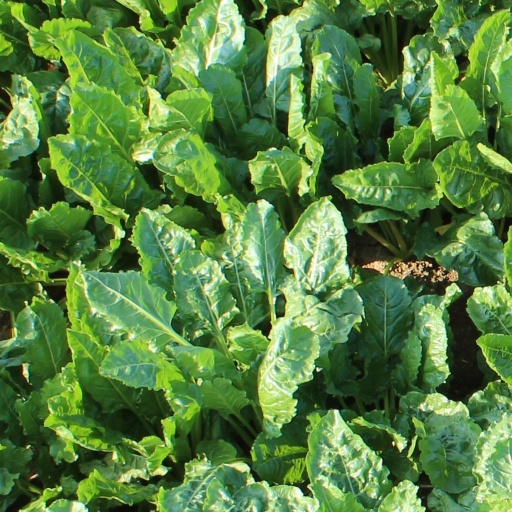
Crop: sugar beet